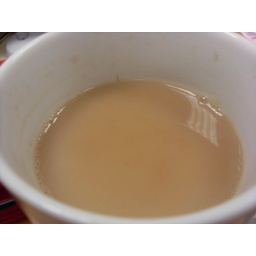
I managed to knock a whole cup of tea over my desk at work. Fortunately I didn't ruin any work.